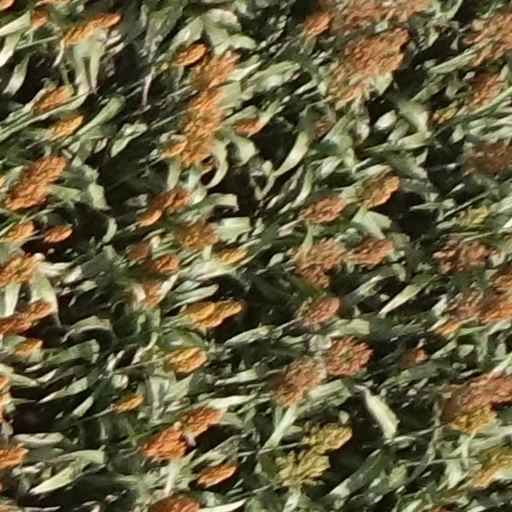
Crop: sorghum